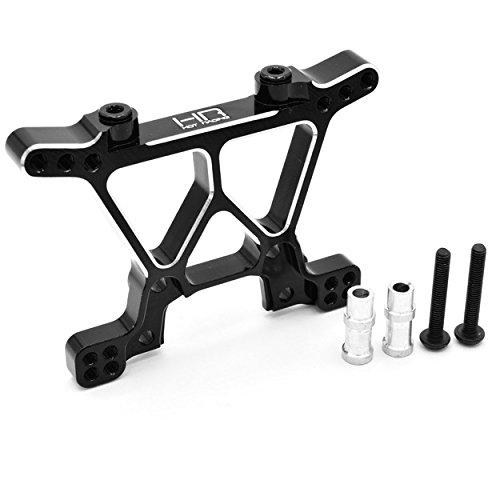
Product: Hot Racing SLF2801 Aluminum Front Shock Tower for 4x4 Slash
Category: Remote & App Controlled Vehicles & Parts | Remote & App Controlled Vehicle Parts | Power Plant & Driveline Systems | Suspension Systems & Parts | Sway Parts
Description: This item works with: Traxxas Slash 4x4 all versions, Stampede 4x4 VXL, Telluride 4X4 trail rig.
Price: $18.88
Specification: ProductDimensions:3.6x0.2x3inches|ItemWeight:0.64ounces|ShippingWeight:0.64ounces(Viewshippingratesandpolicies)|DomesticShipping:ItemcanbeshippedwithinU.S.|InternationalShipping:ThisitemcanbeshippedtoselectcountriesoutsideoftheU.S.LearnMore|ASIN:B00A39979I|Itemmodelnumber:HRASLF2801|Manufacturerrecommendedage:16yearsandup